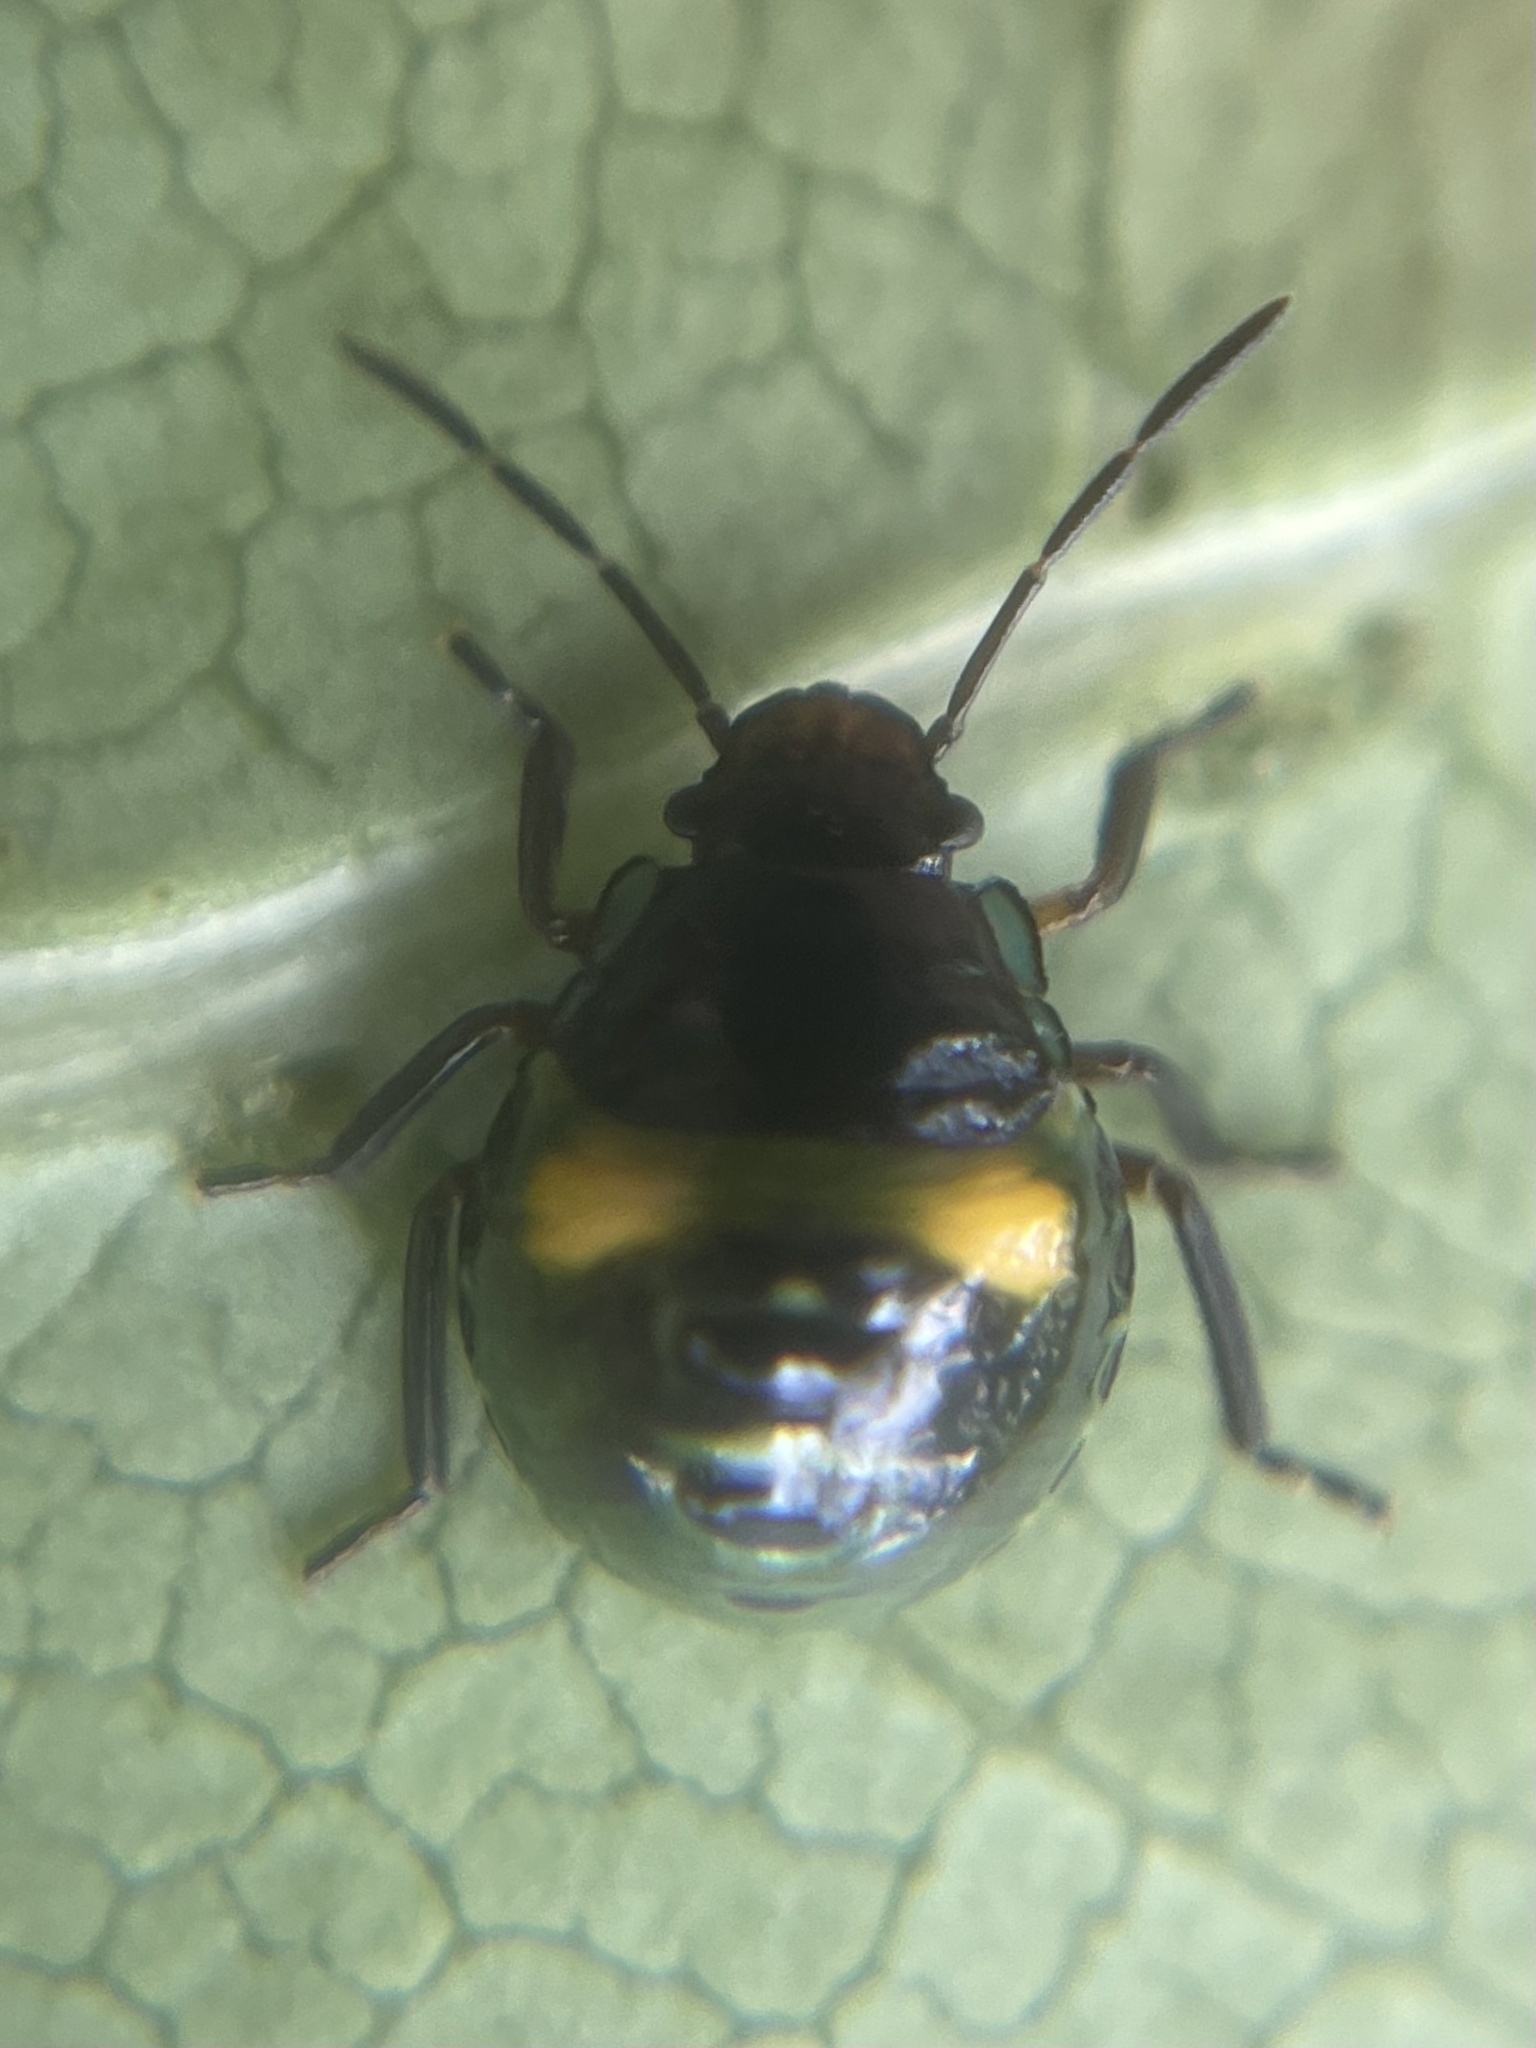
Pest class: stink_bug